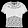
Label: Shirt